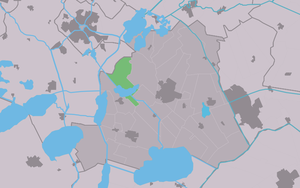
Boornzwaag est un village de la commune néerlandaise de De Fryske Marren, dans la province de Frise.